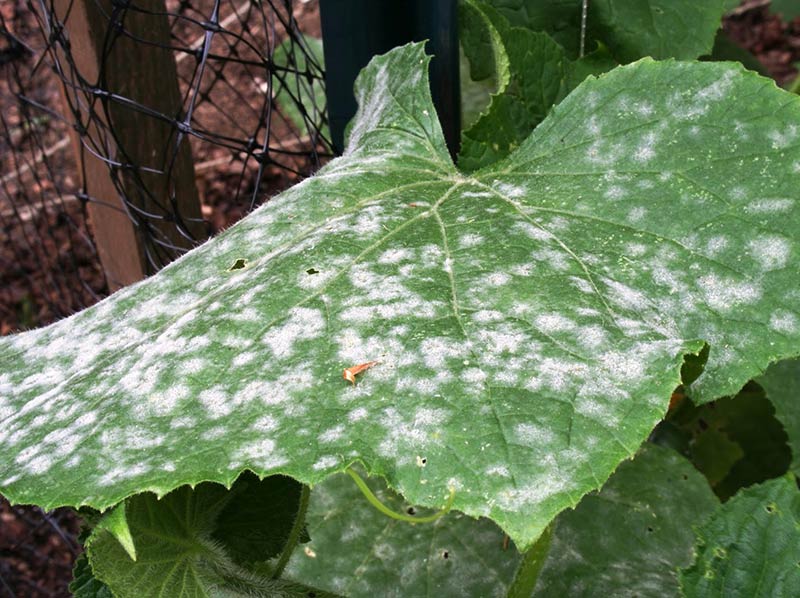
Label: Squash Powdery mildew leaf
Plant: Squash
Condition: powdery mildew